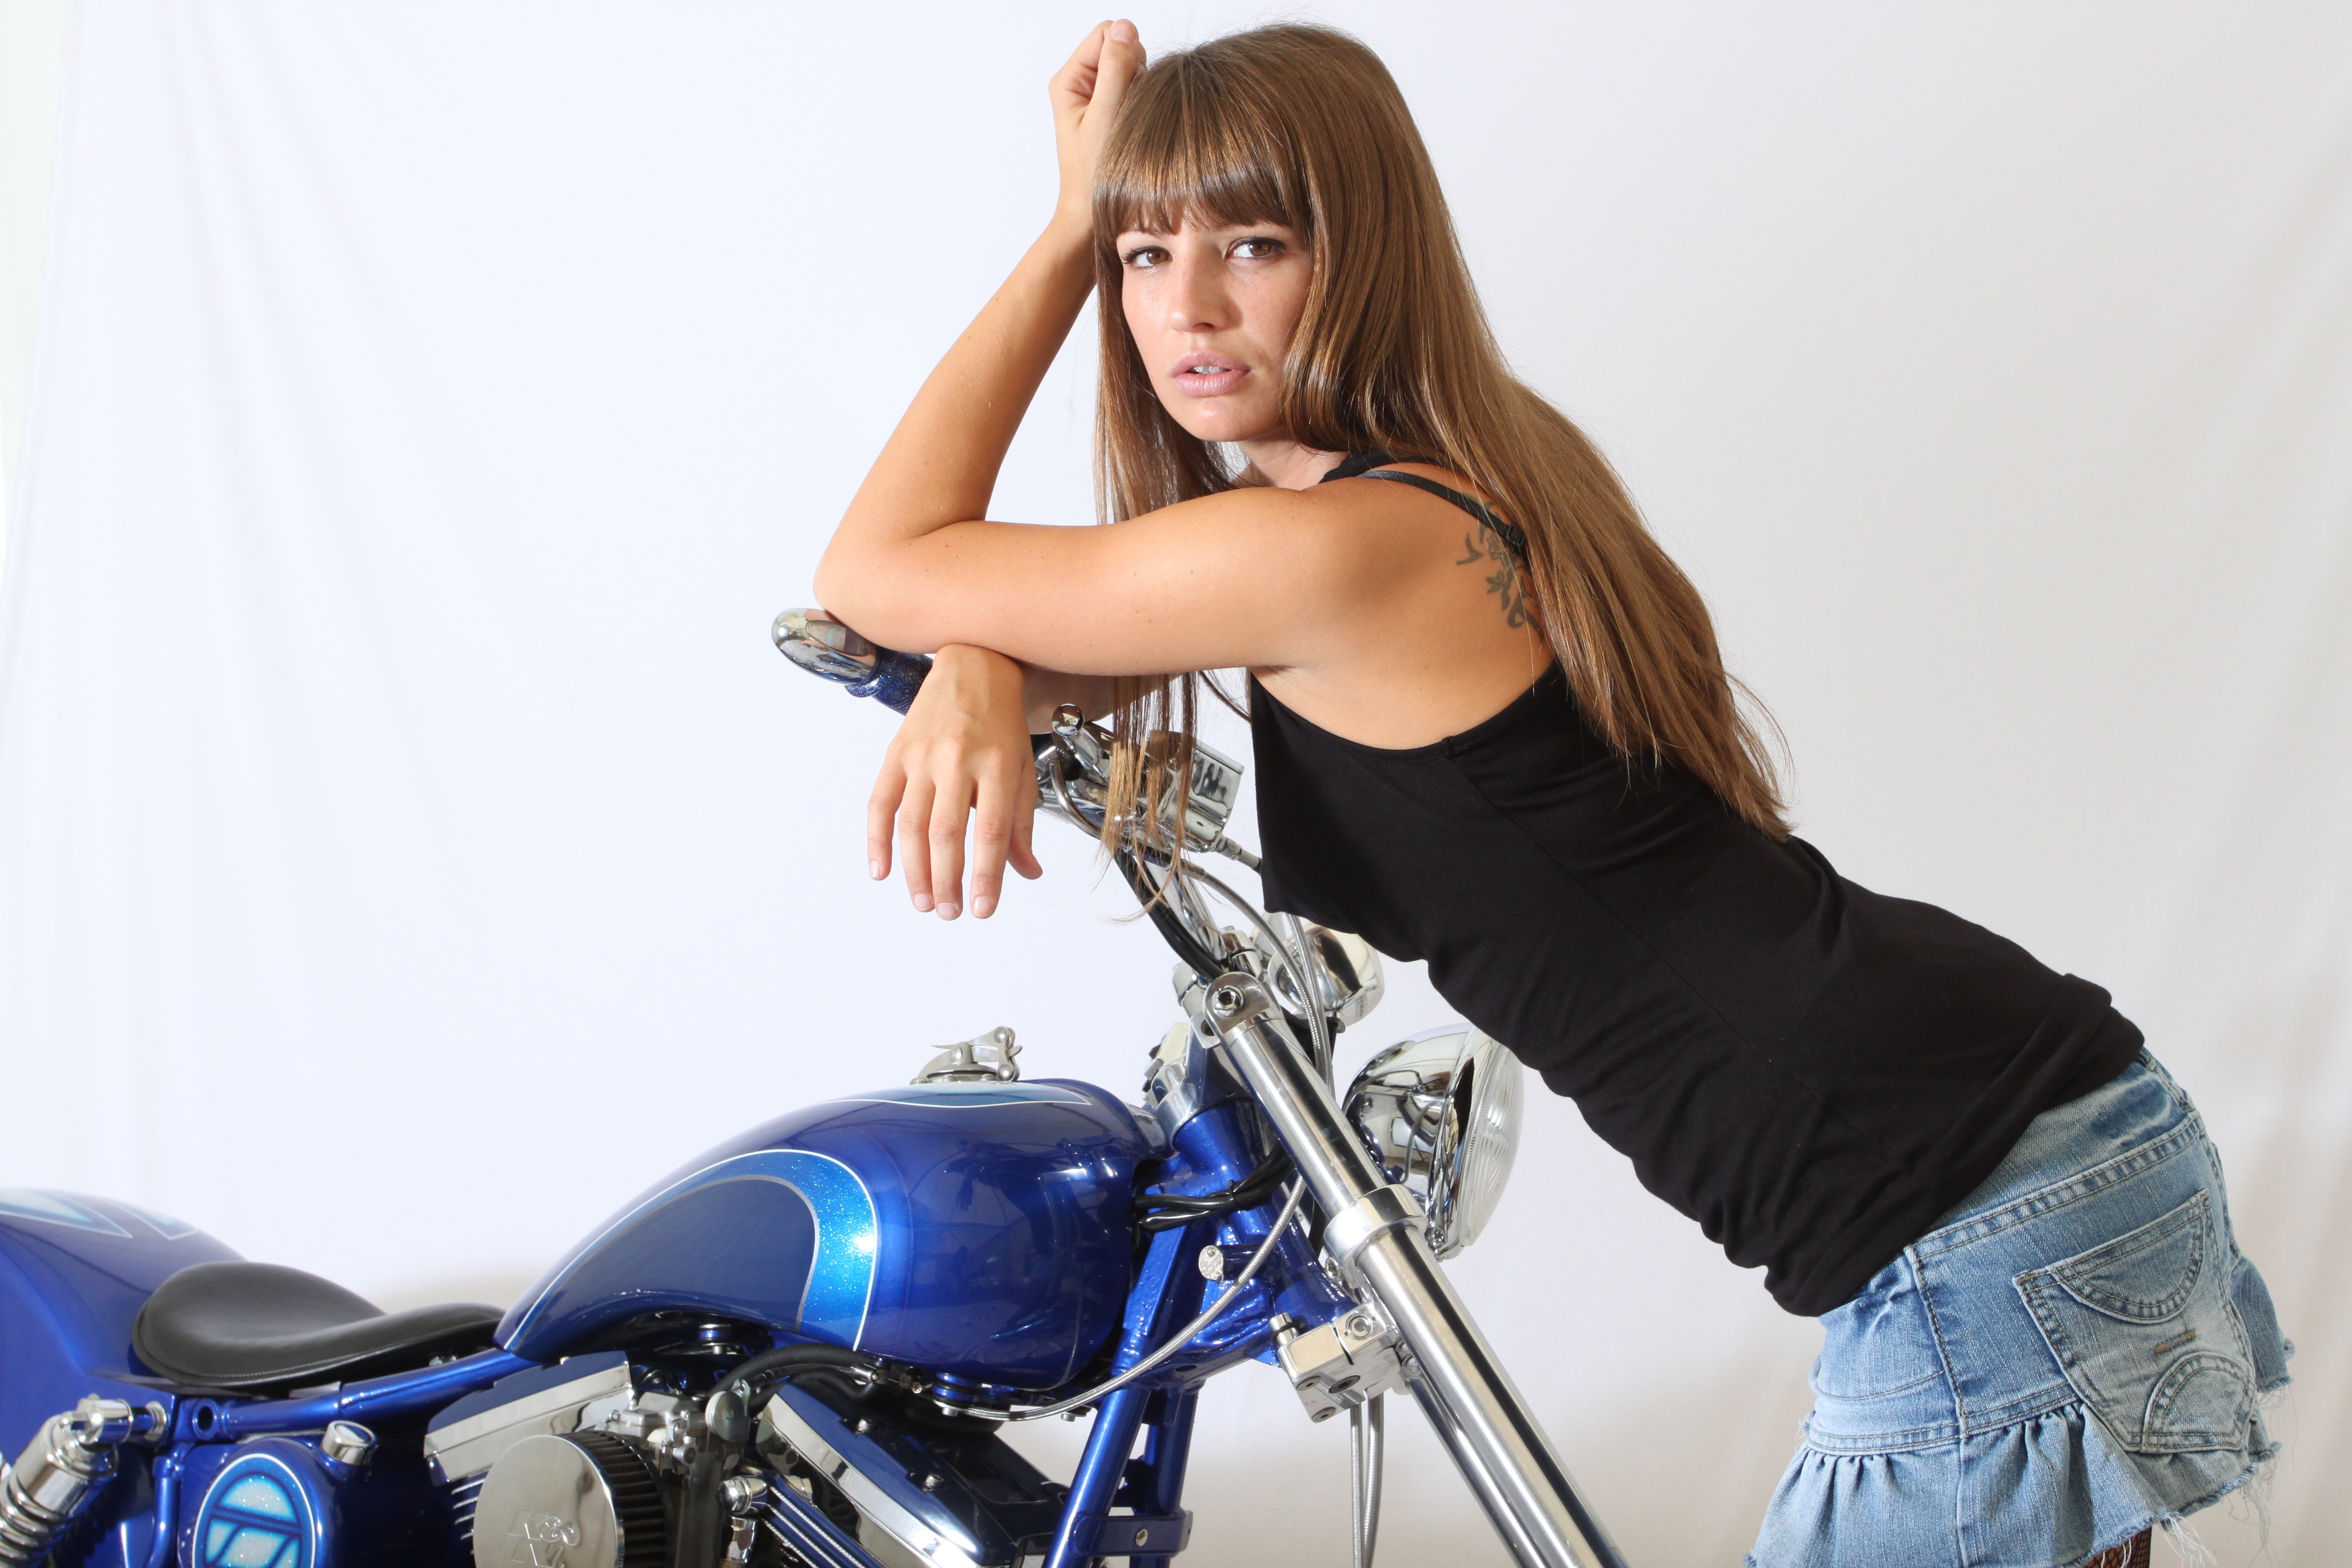
girl, jeans, vehicle, motorcycle, sitting, blue, denim, product, rocker, photo shoot, jeans skirt